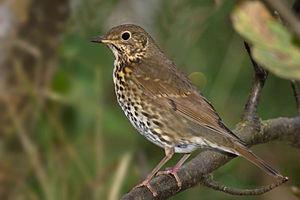
La Grive musicienne est une espèce de passereaux de la famille des Turdidés.
Le Site de Grand Intérêt Biologique des Viviers, plus connu sous le nom de Terril des Viviers est un ancien site de charbonnage s'étendant à l'est de Gilly, section de la ville de Charleroi.